Guira cuckoo

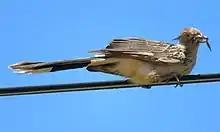
Guira cuckoo with a captured frog. Tacuaras, Ñeembucú Department, Paraguay.

The guira cuckoo is an opportunistic predator, gathering small prey items on the ground or searching for them among branches. It feeds on worms, insects and other arthropods, tadpoles and frogs, eggs, small birds (especially nestlings) and small mammals such as mice. It also has been observed feeding on lizards.